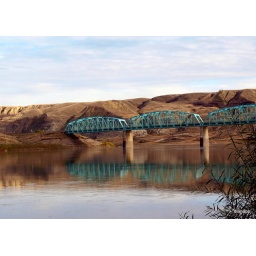
bridge over sask. river